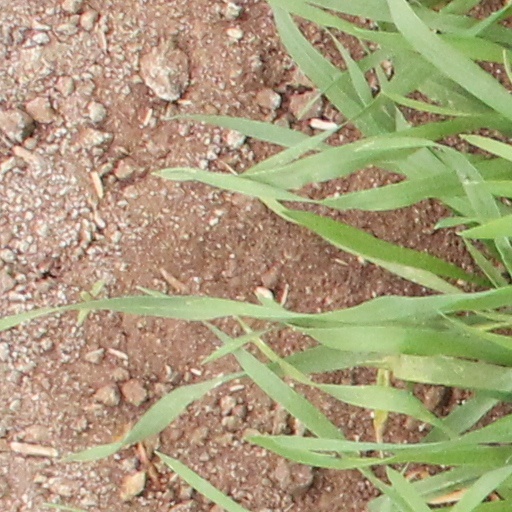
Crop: wheat